Ulla von Höpken

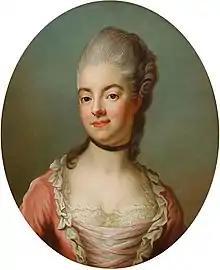
Ulla von Höpken

Ulrika "Ulla" Eleonora von Höpken, later von Wright, née von Fersen (24 March 1749 – 17 September 1810), was a Swedish countess and courtier. She is also famous in history as one of "the three graces" of the Gustavian age; three ladies-in-waiting (Augusta von Fersen, Ulla von Höpken and Louise Meijerfeldt) immortalized in the poem "Gracernas döpelse" by Johan Henric Kellgren. She was a leading socialite and trendsetter in contemporary Sweden, and one of the best known personalities of the Gustavian age.